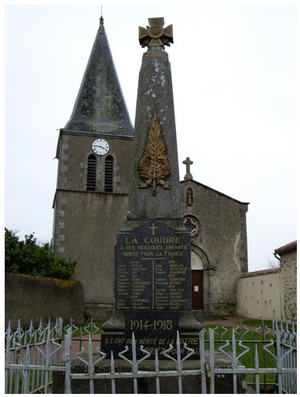
La Coudre est une ancienne commune du sud-ouest de la France, située dans le département des Deux-Sèvres en région Nouvelle-Aquitaine, devenue le 1ᵉʳ janvier 2016 une commune déléguée au sein de la commune nouvelle d'Argentonnay.